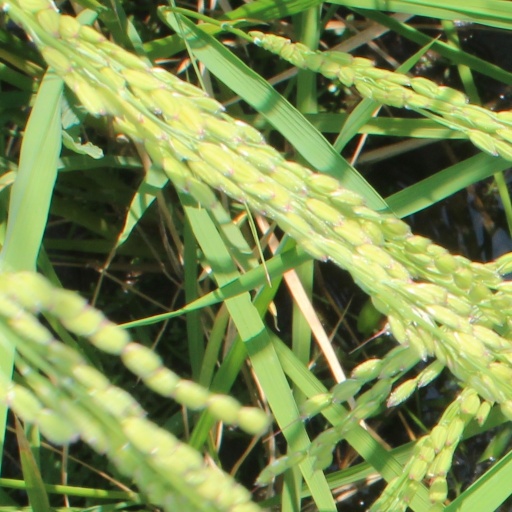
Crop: rice